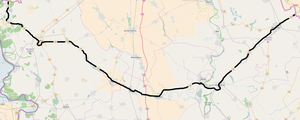
La Route Magistrale 15 est une route nationale de Serbie qui relie entre elles la frontière serbo-hongroise passant par les villes serbes de Sombor, Kula, Vrbas, Srbobran, Bečej, Novi Bečej et Kikinda jusqu’à la frontière serbo-roumaine.